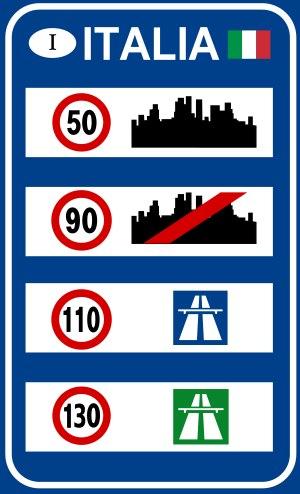
En Italie, les limitations de vitesse en vigueur sont les suivantes :